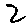
Label: 2